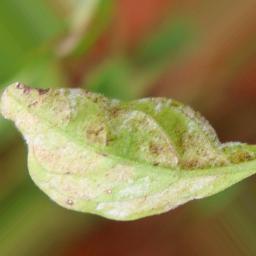
Label: powdery mildew